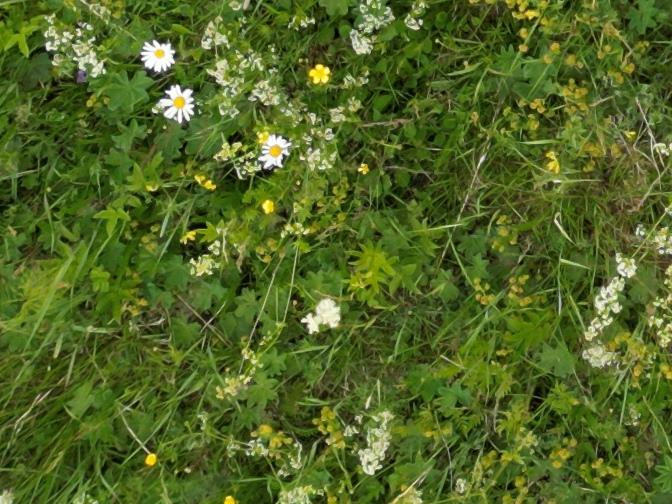
Flowers visible: yarrow flowers,  daisy flowers, yarrow flowers,  daisy flowers, yarrow flowers, yarrow flowers, yarrow flowers,  daisy flowers, yarrow flowers